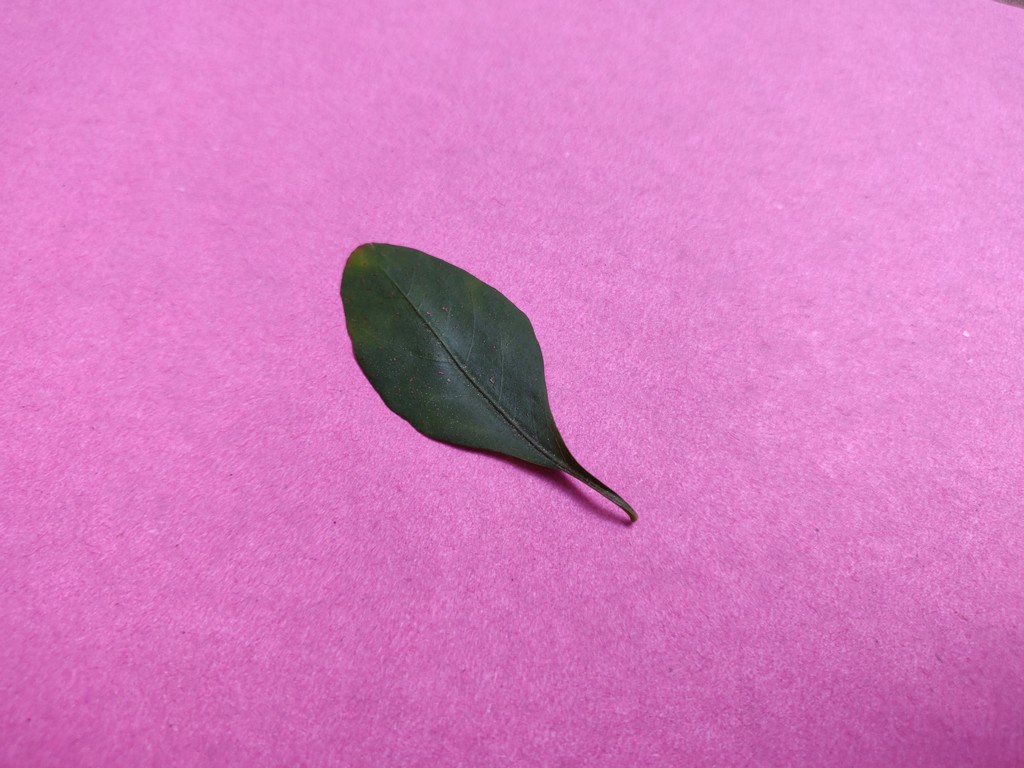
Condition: Unhealthy
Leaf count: single
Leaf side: front